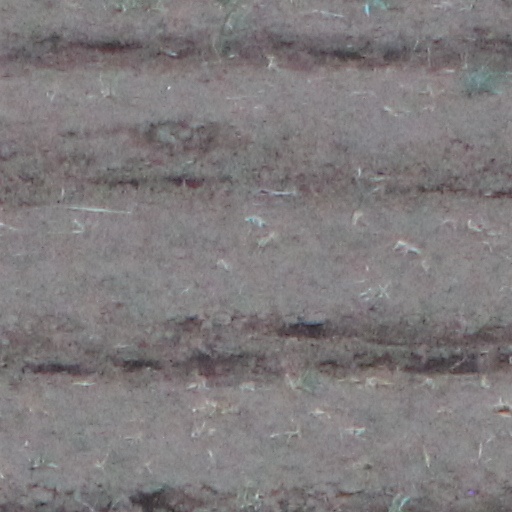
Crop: wheat